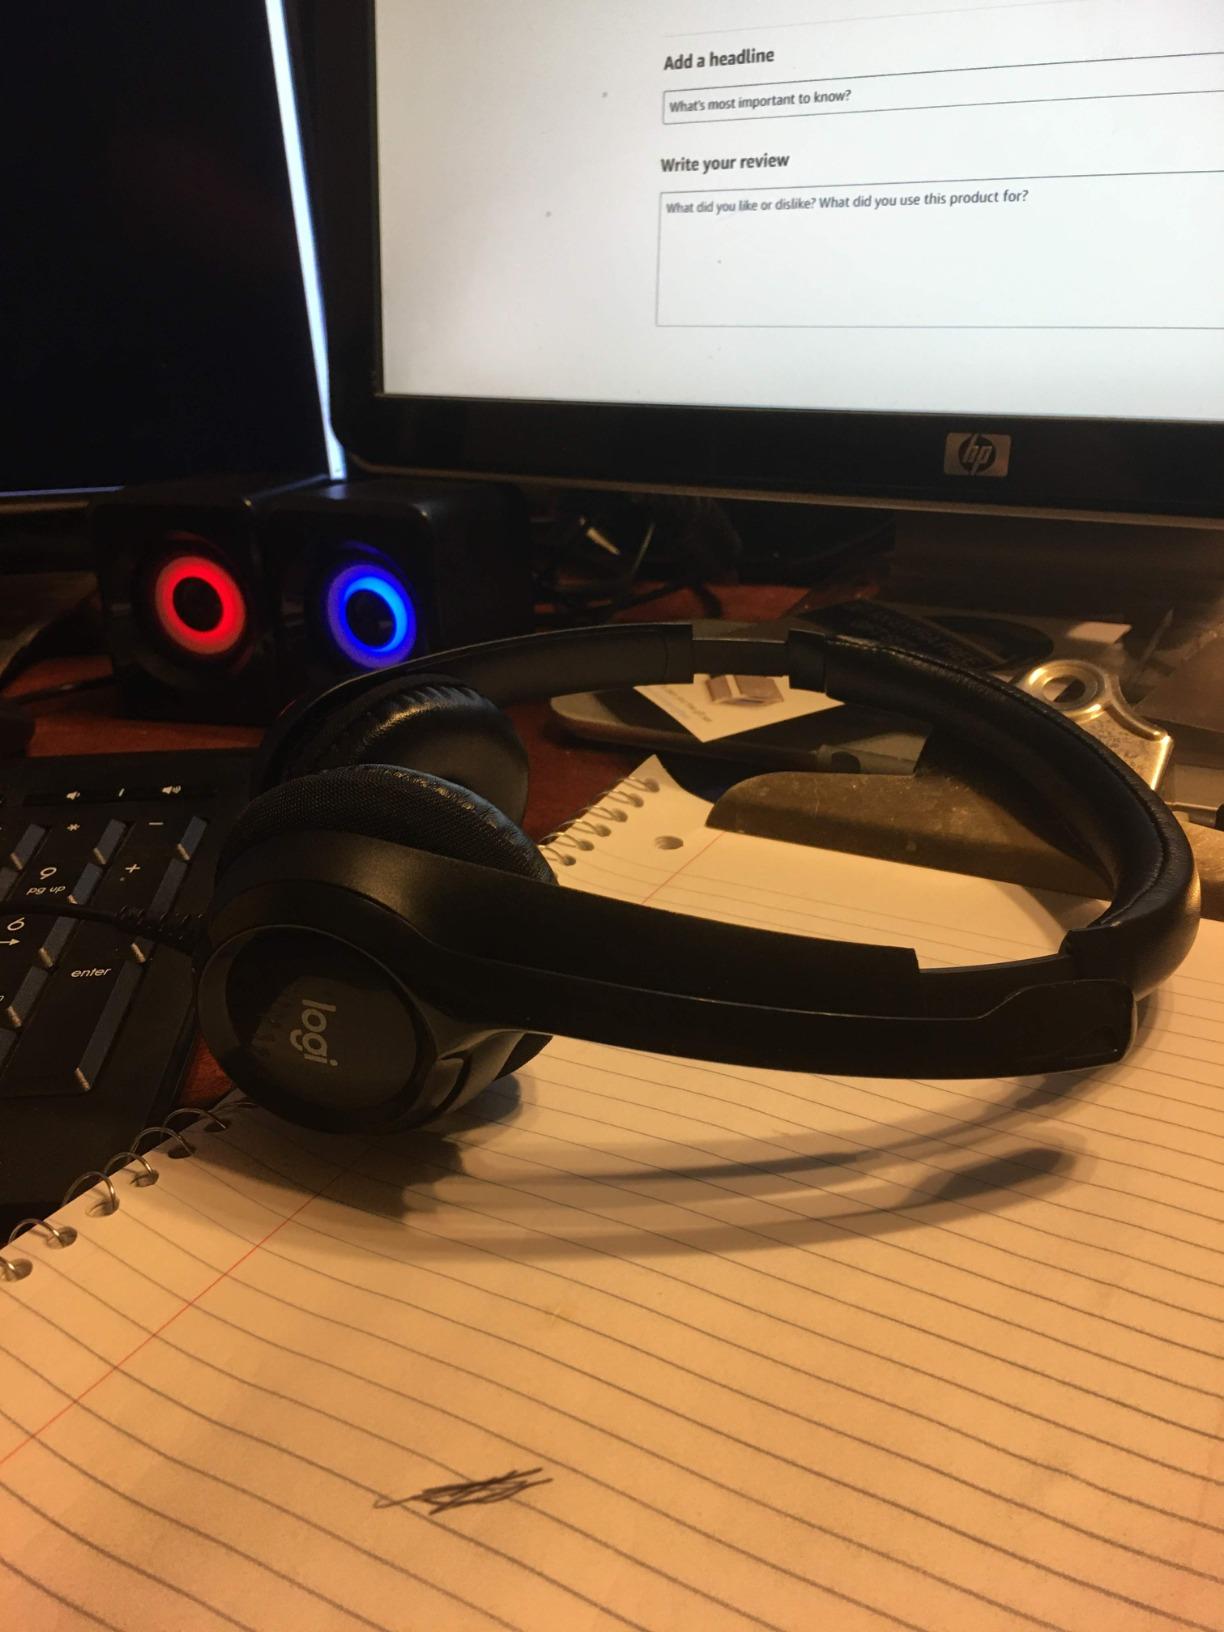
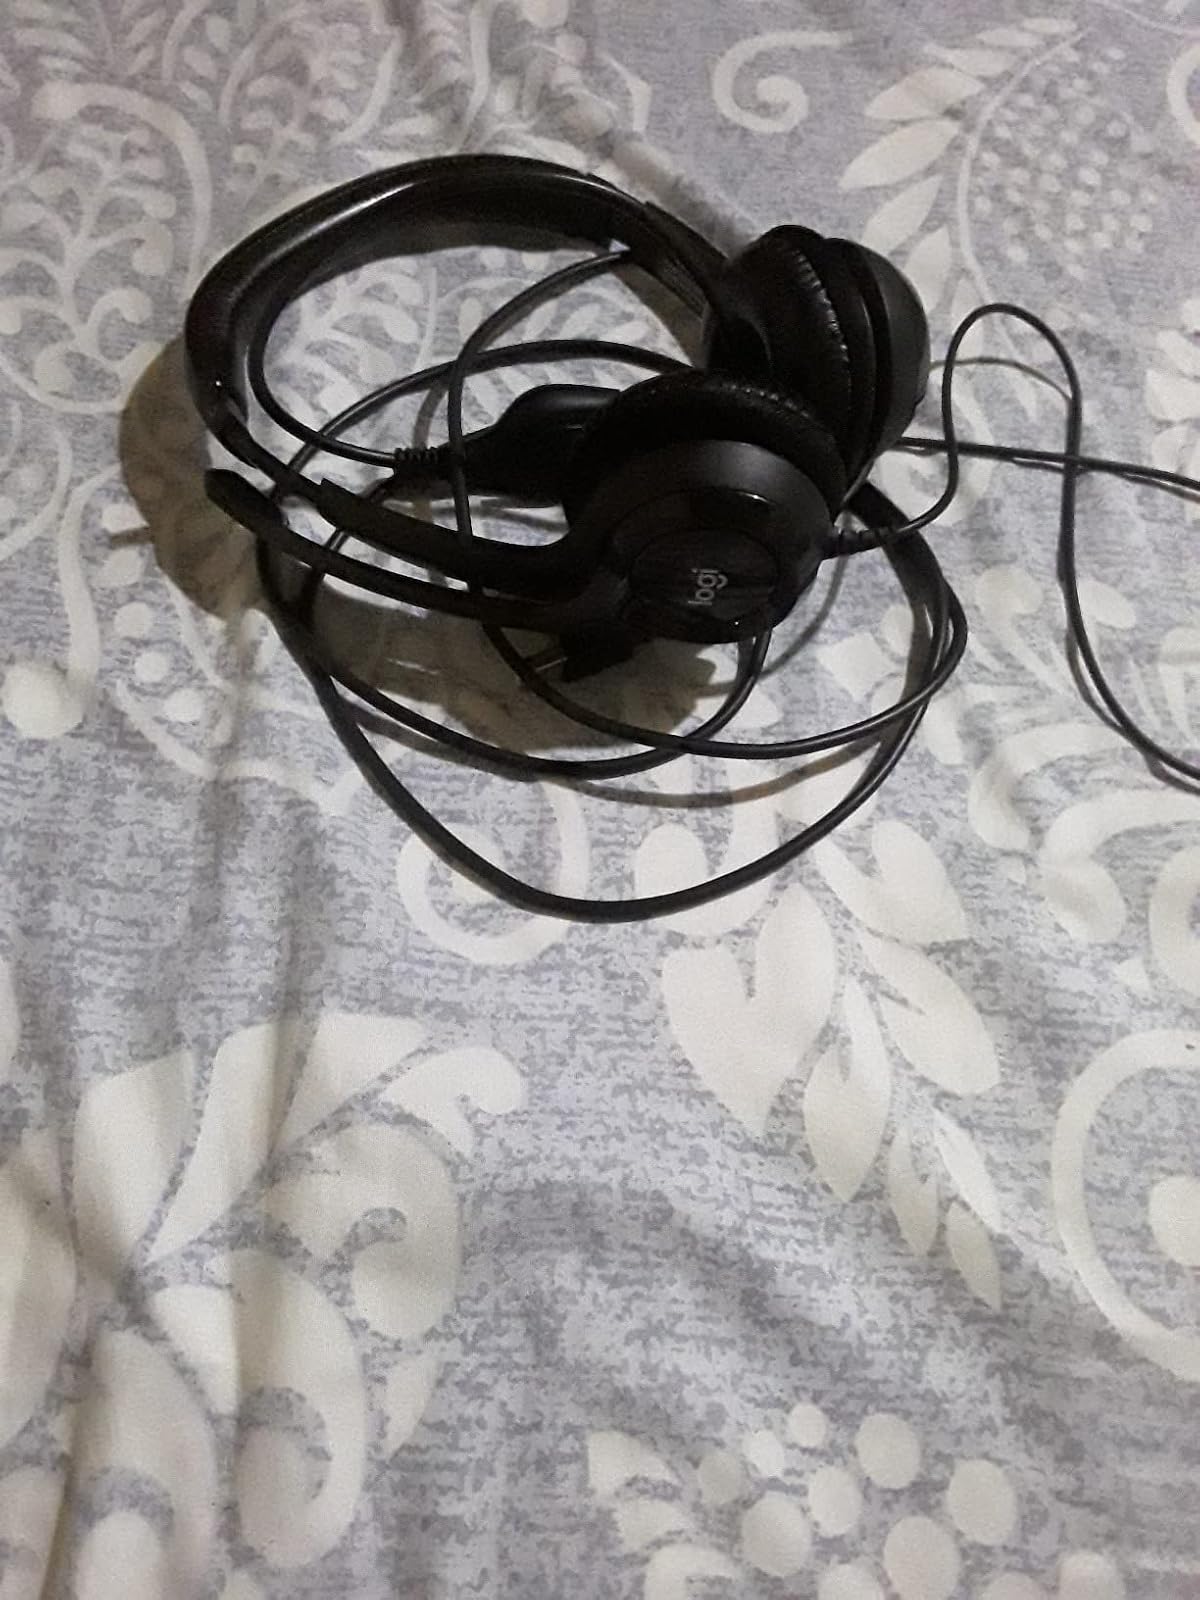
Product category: headphones
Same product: yes